Sun Jihai

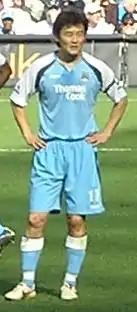
Sun with Manchester City in 2007

Sun Jihai (born 30 September 1977) is a Chinese former professional footballer who played in the English Premier League. Sun is one of the most well-known footballers in East Asia, as he is the first East Asian footballer to score in the Premier League when he scored a goal for Manchester City in 2002, and also the first Chinese footballer to score in the UEFA Cup. Sun was a member of the China national team that qualified for the 2002 FIFA World Cup.